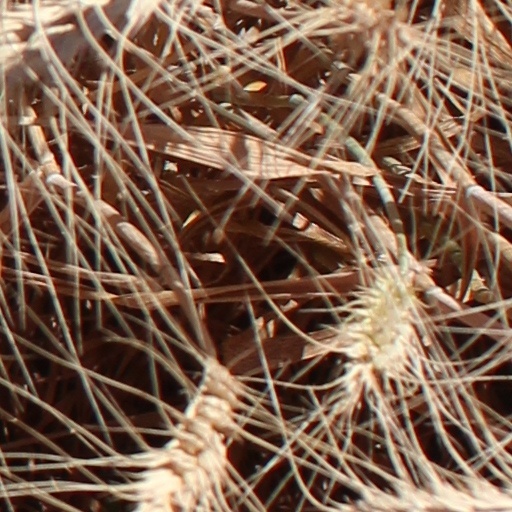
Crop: wheat